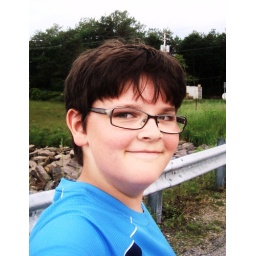
down in ocean park bye the water